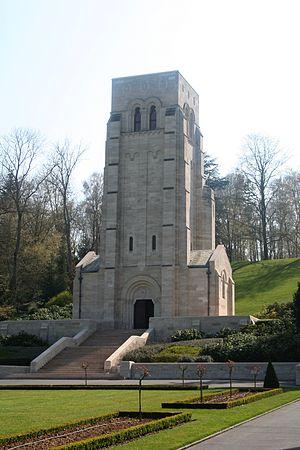
Chapelle du monument américain du bois de Belleau, Belleau, France.
Alfred-Alphonse Bottiau, né le 6 février 1889 à Valenciennes, mort le 25 février 1951 dans la même ville, est un sculpteur français.